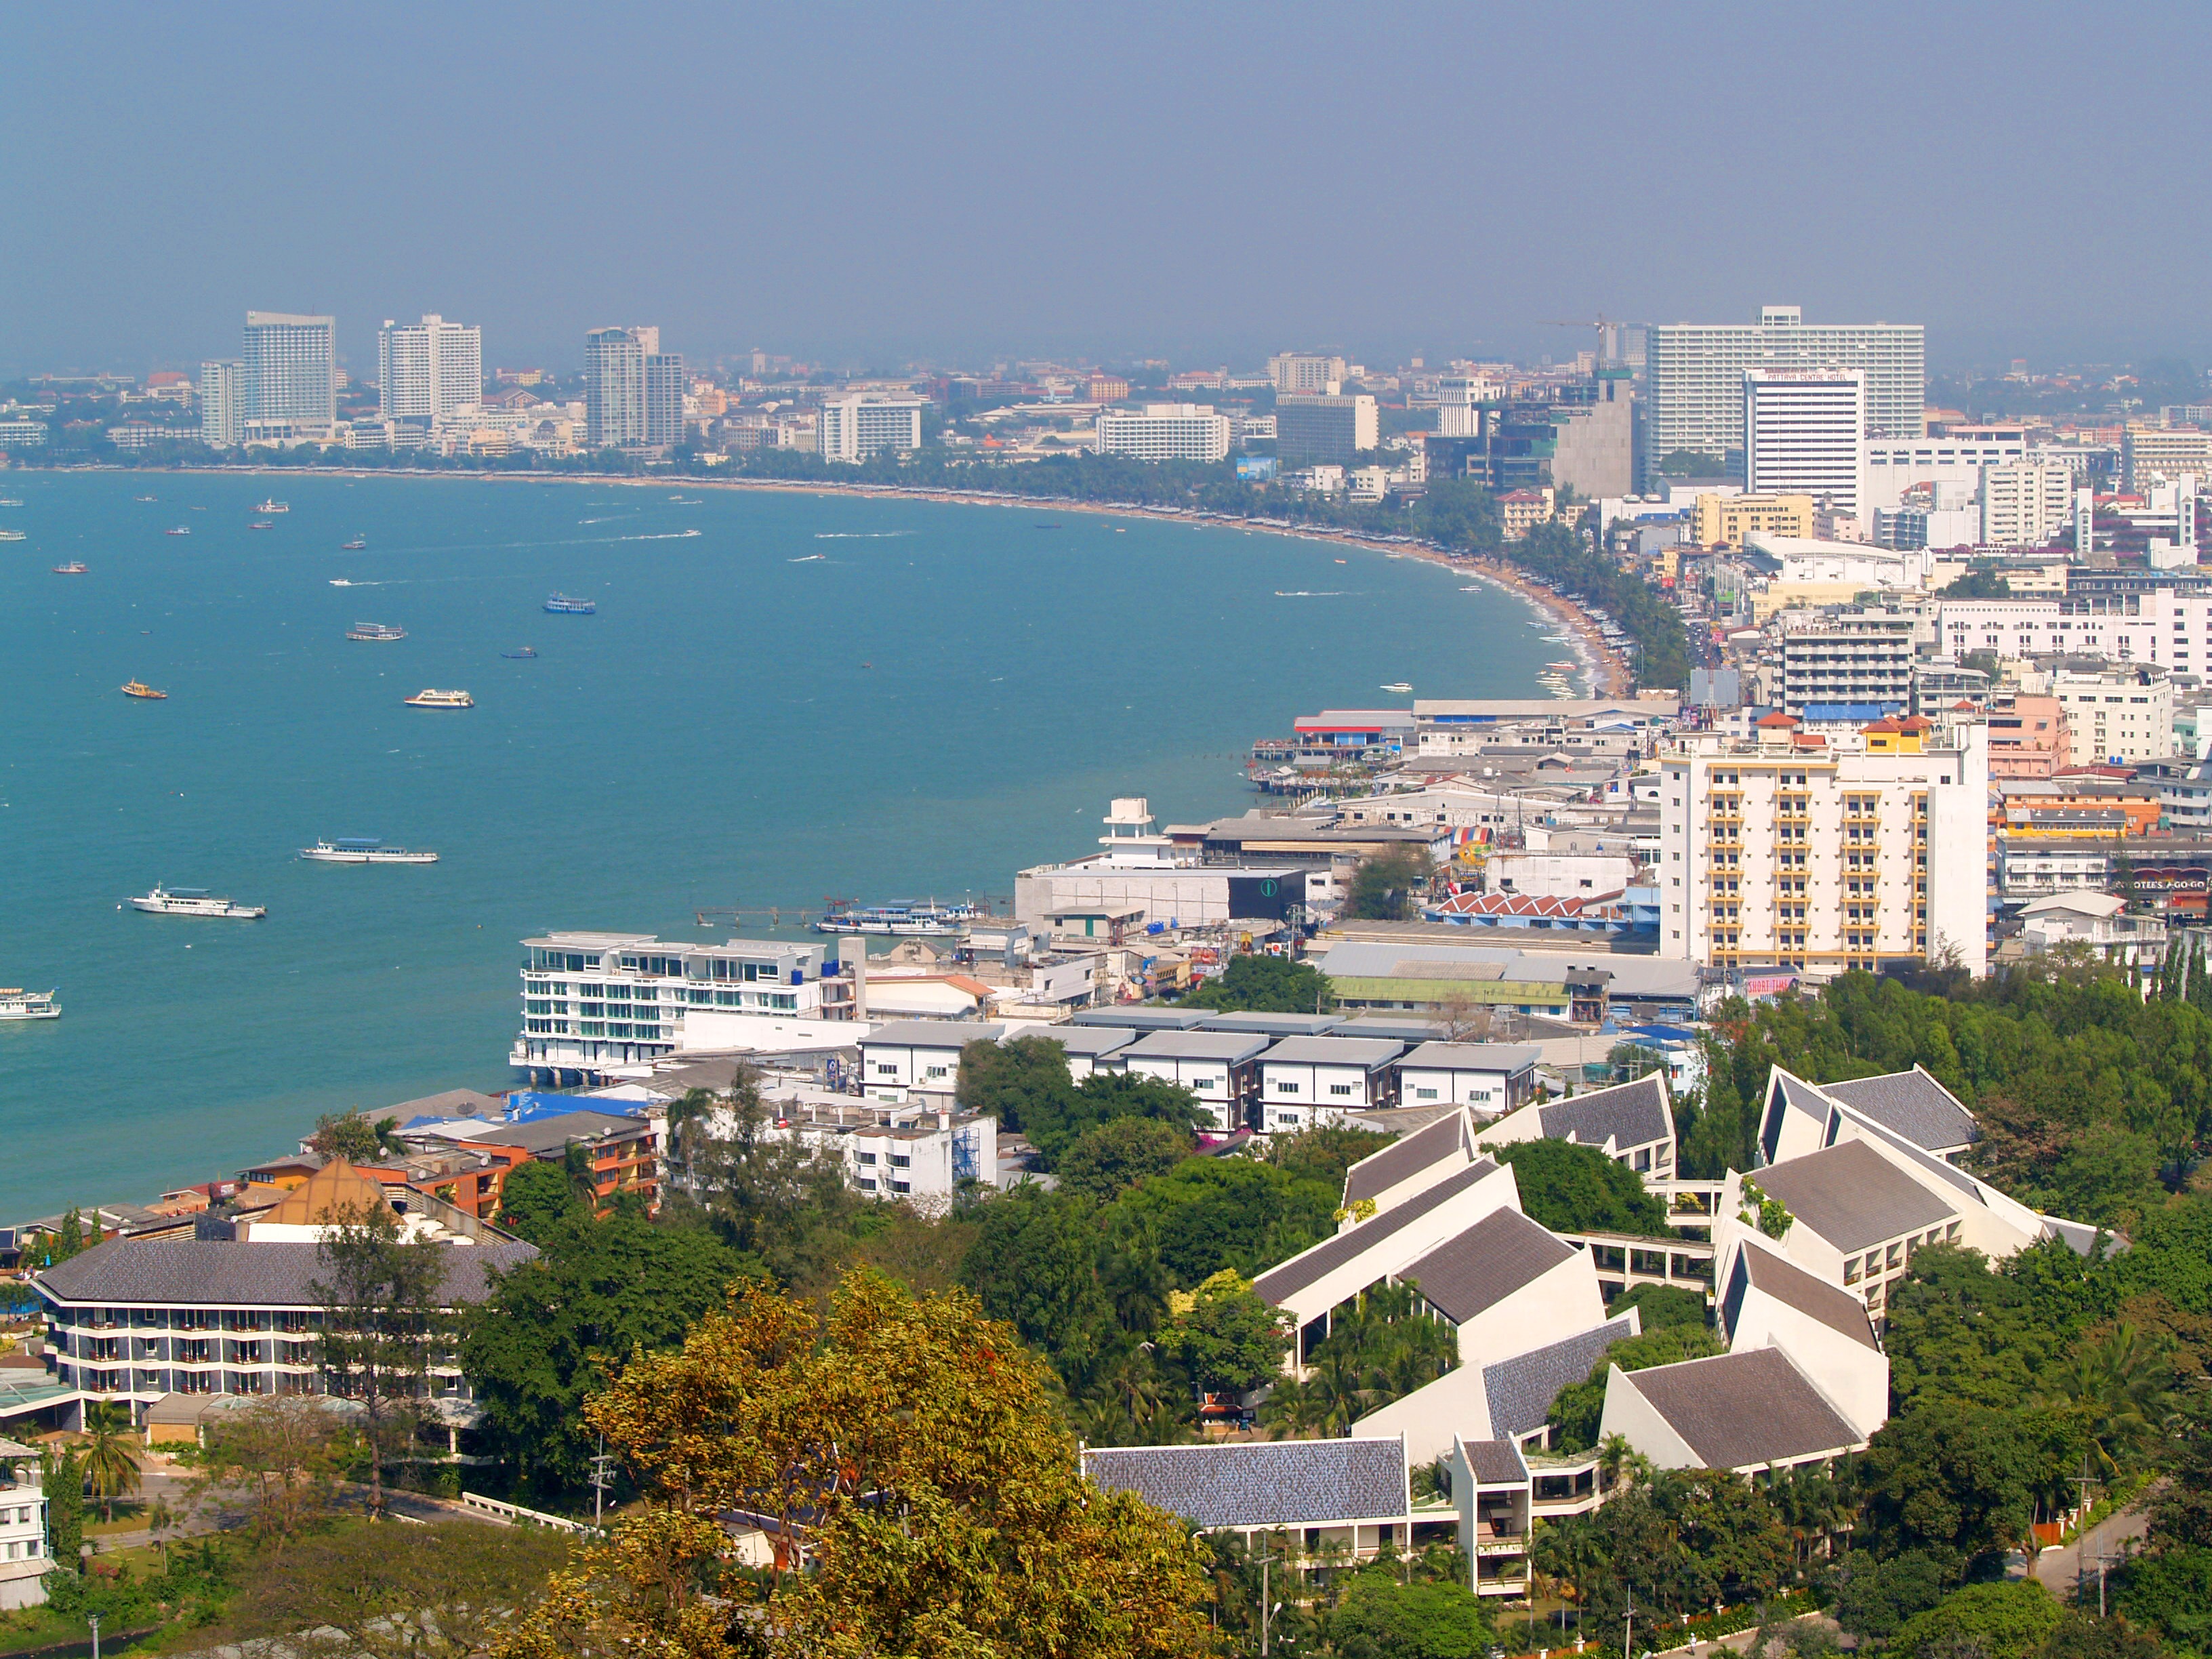
beach, sea, coast, water, sand, ocean, horizon, bird, dock, cloud, architecture, sky, sun, boat, skyline, street, photography, sunlight, hill, town, view, city, ship, cityscape, panorama, downtown, vacation, travel, clear, swim, arch, green, relax, tower, tropical, color, scenery, bay, asia, landmark, harbor, blue, marina, port, point, tourism, tower block, thailand, turquoise, buildings, hotel, resort, houses, beautiful, center, gulf, observation, pattaya, thai, neighbourhood, bird's eye view, aerial photography, urban area, residential area, human settlement